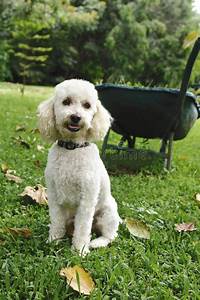
Label: dog